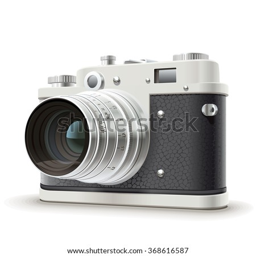
illustration of a vintage film camera of the last century with a good lens and manual exposure , shutter speed and focal length